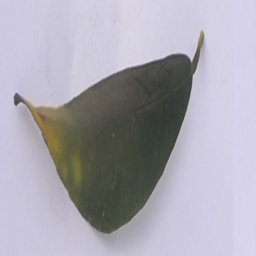
Plant part: leaf
Disease: black_spot